Spink Arms Hotel

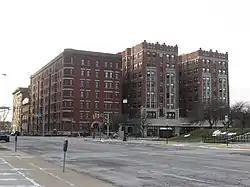
Spink Arms Hotel, January 2010

Spink Arms Hotel, also known as the Lionel Artis Center, is a historic hotel building located at Indianapolis, Indiana. It was built in 1919, and consists of two eight-story, brick towers linked by a one-story connector. It is in the Tudor Revival style and features twin four-story oriel windows on each tower and a crenellated parapet. Behind the building is a four-story parking garage constructed in 1922.